Politics

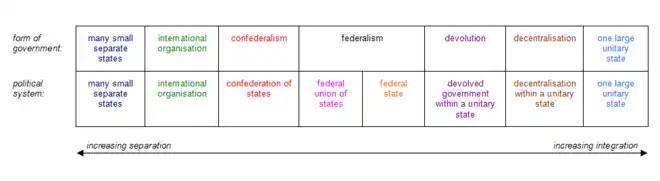
The pathway of regional integration or separation

Forms of government can be classified by several ways. In terms of the structure of power, there are monarchies (including constitutional monarchies) and republics (usually presidential, semi-presidential, or parliamentary).